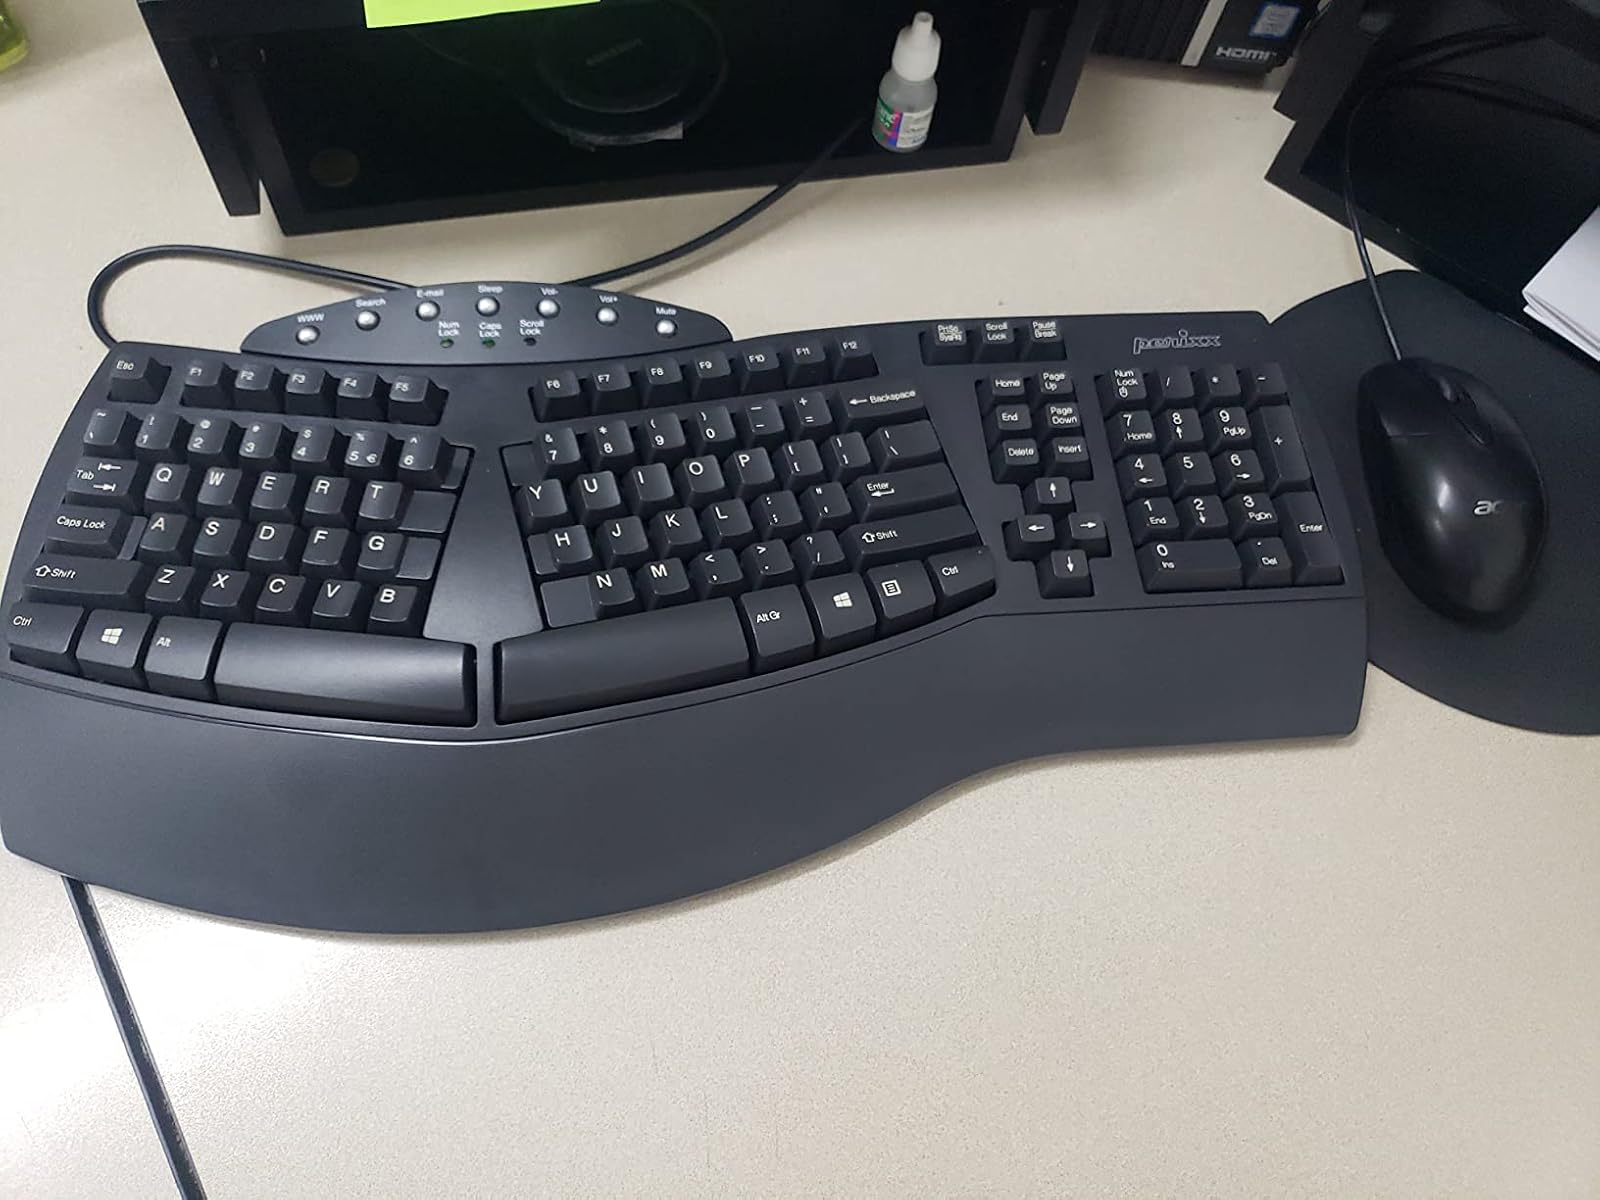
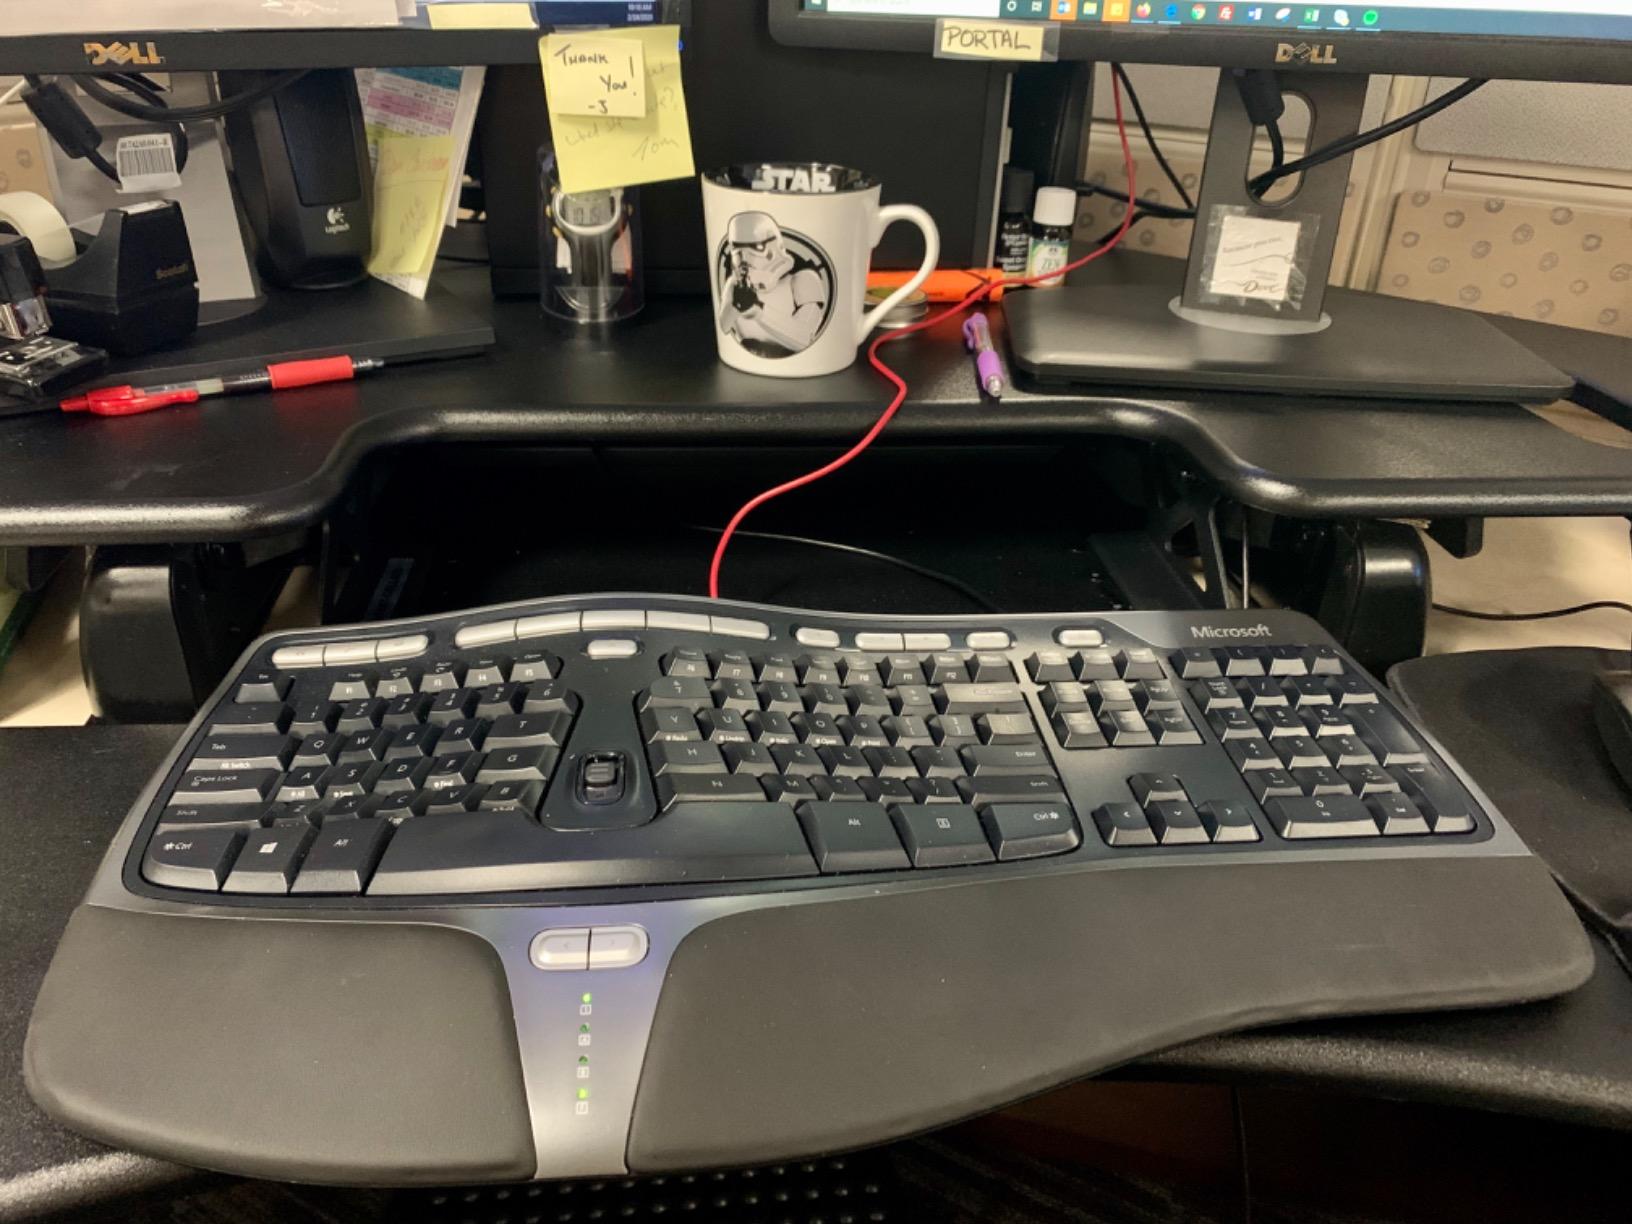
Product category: keyboard
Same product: no